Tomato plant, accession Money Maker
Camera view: bottom (45 deg); turntable rotation: 270 degrees
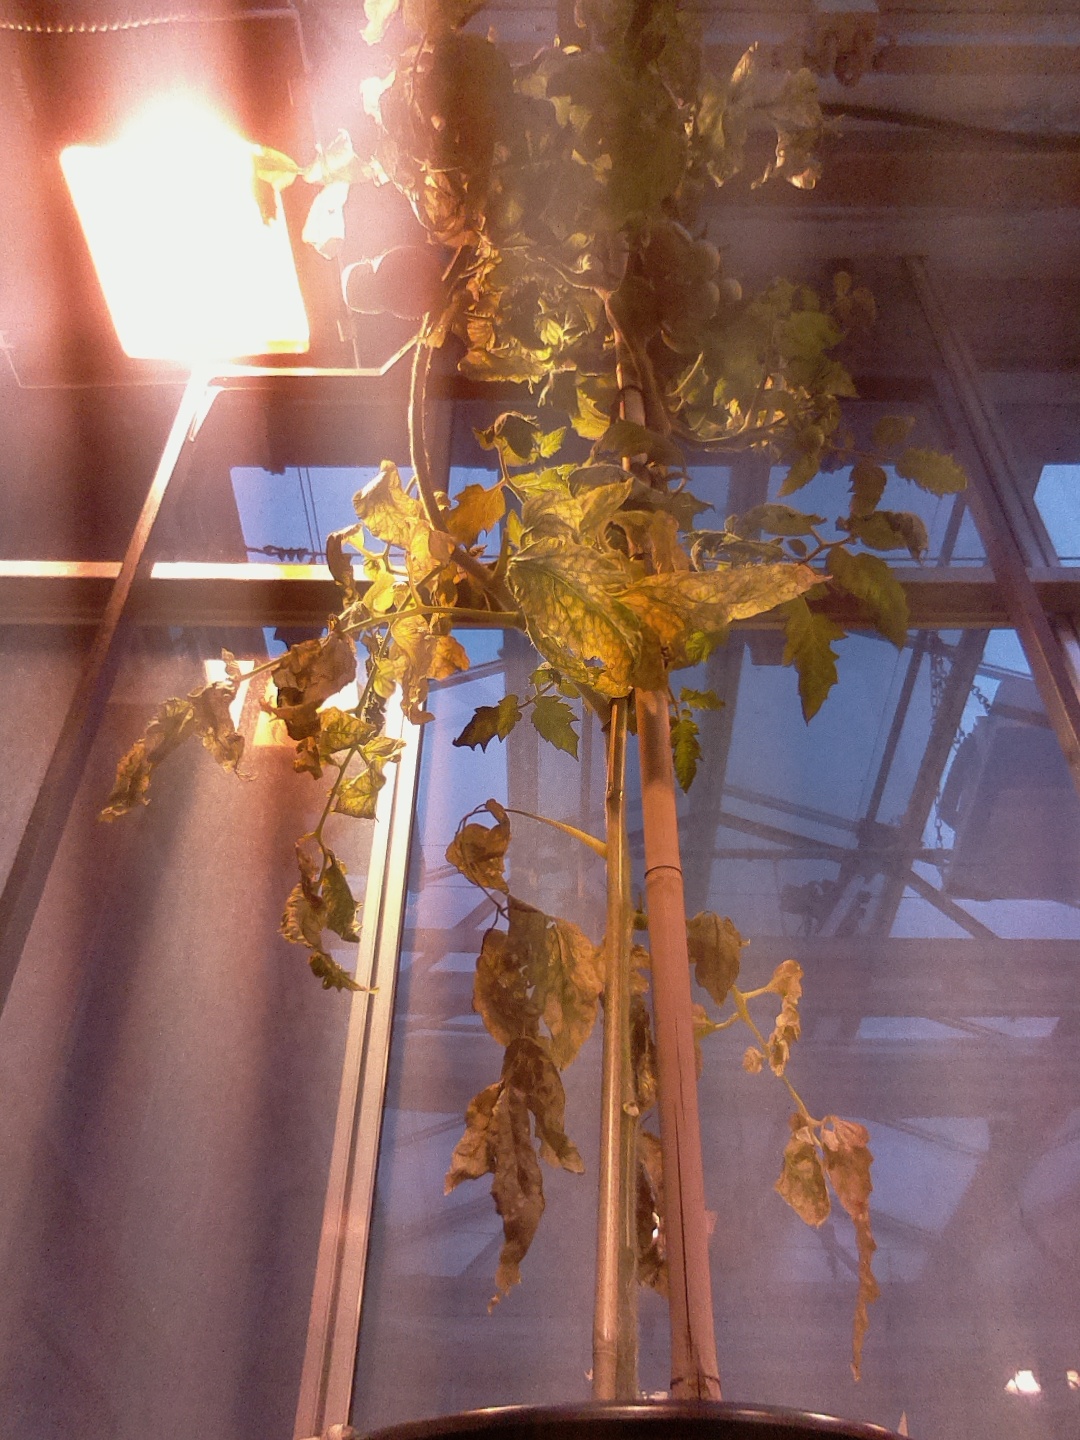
BBCH growth stage 83: 30%-40% of fruits show typical fully ripe color